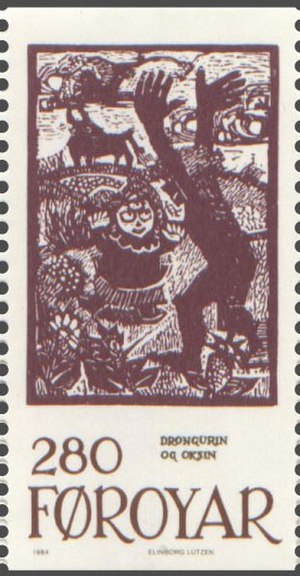
Elinborg Lützen / Værk / Frimærker
Elinborg Lützen var den første og længe den eneste grafiker på Færøerne.